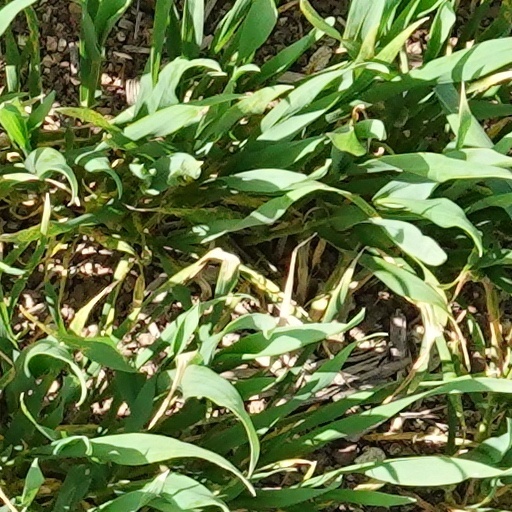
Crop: wheat